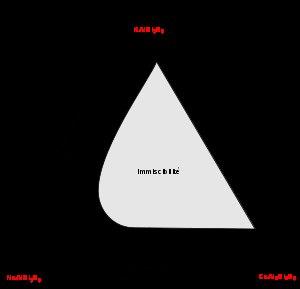
Un feldspath est un minéral de la famille des tectosilicates, dont la composition est celle d'un aluminosilicate de sodium, de potassium ou de calcium. Il existe de nombreux feldspaths, dont les principaux sont l'orthose ou le microcline, l'albite et l'anorthite.